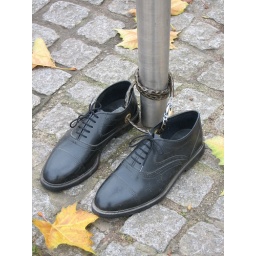
Jogger's shoes secured by river Thames